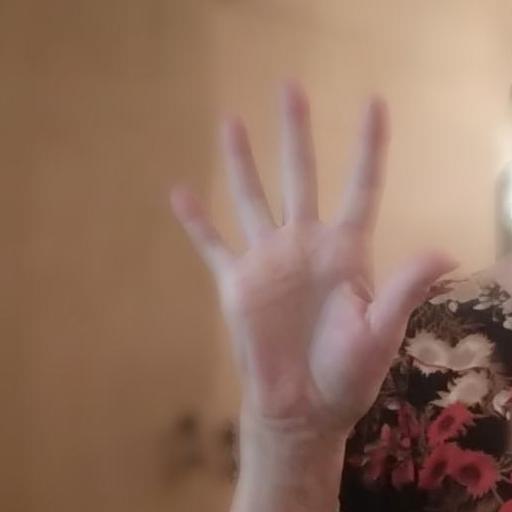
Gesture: palm